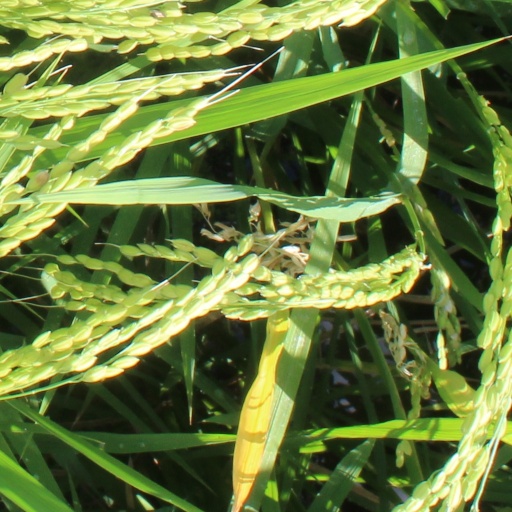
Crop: rice